Wood Pigeon (film)

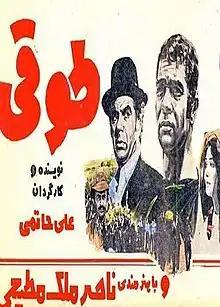

Wood Pigeon "(Persian title: Toghi - )" is a 1970 Iranian drama film directed by Ali Hatami and starring Behrouz Vossoughi, Afarin Obeysi, Naser Malek Motiee, Zhaleh Olov, Hamideh Kheirabadi and Bahman Mofid.